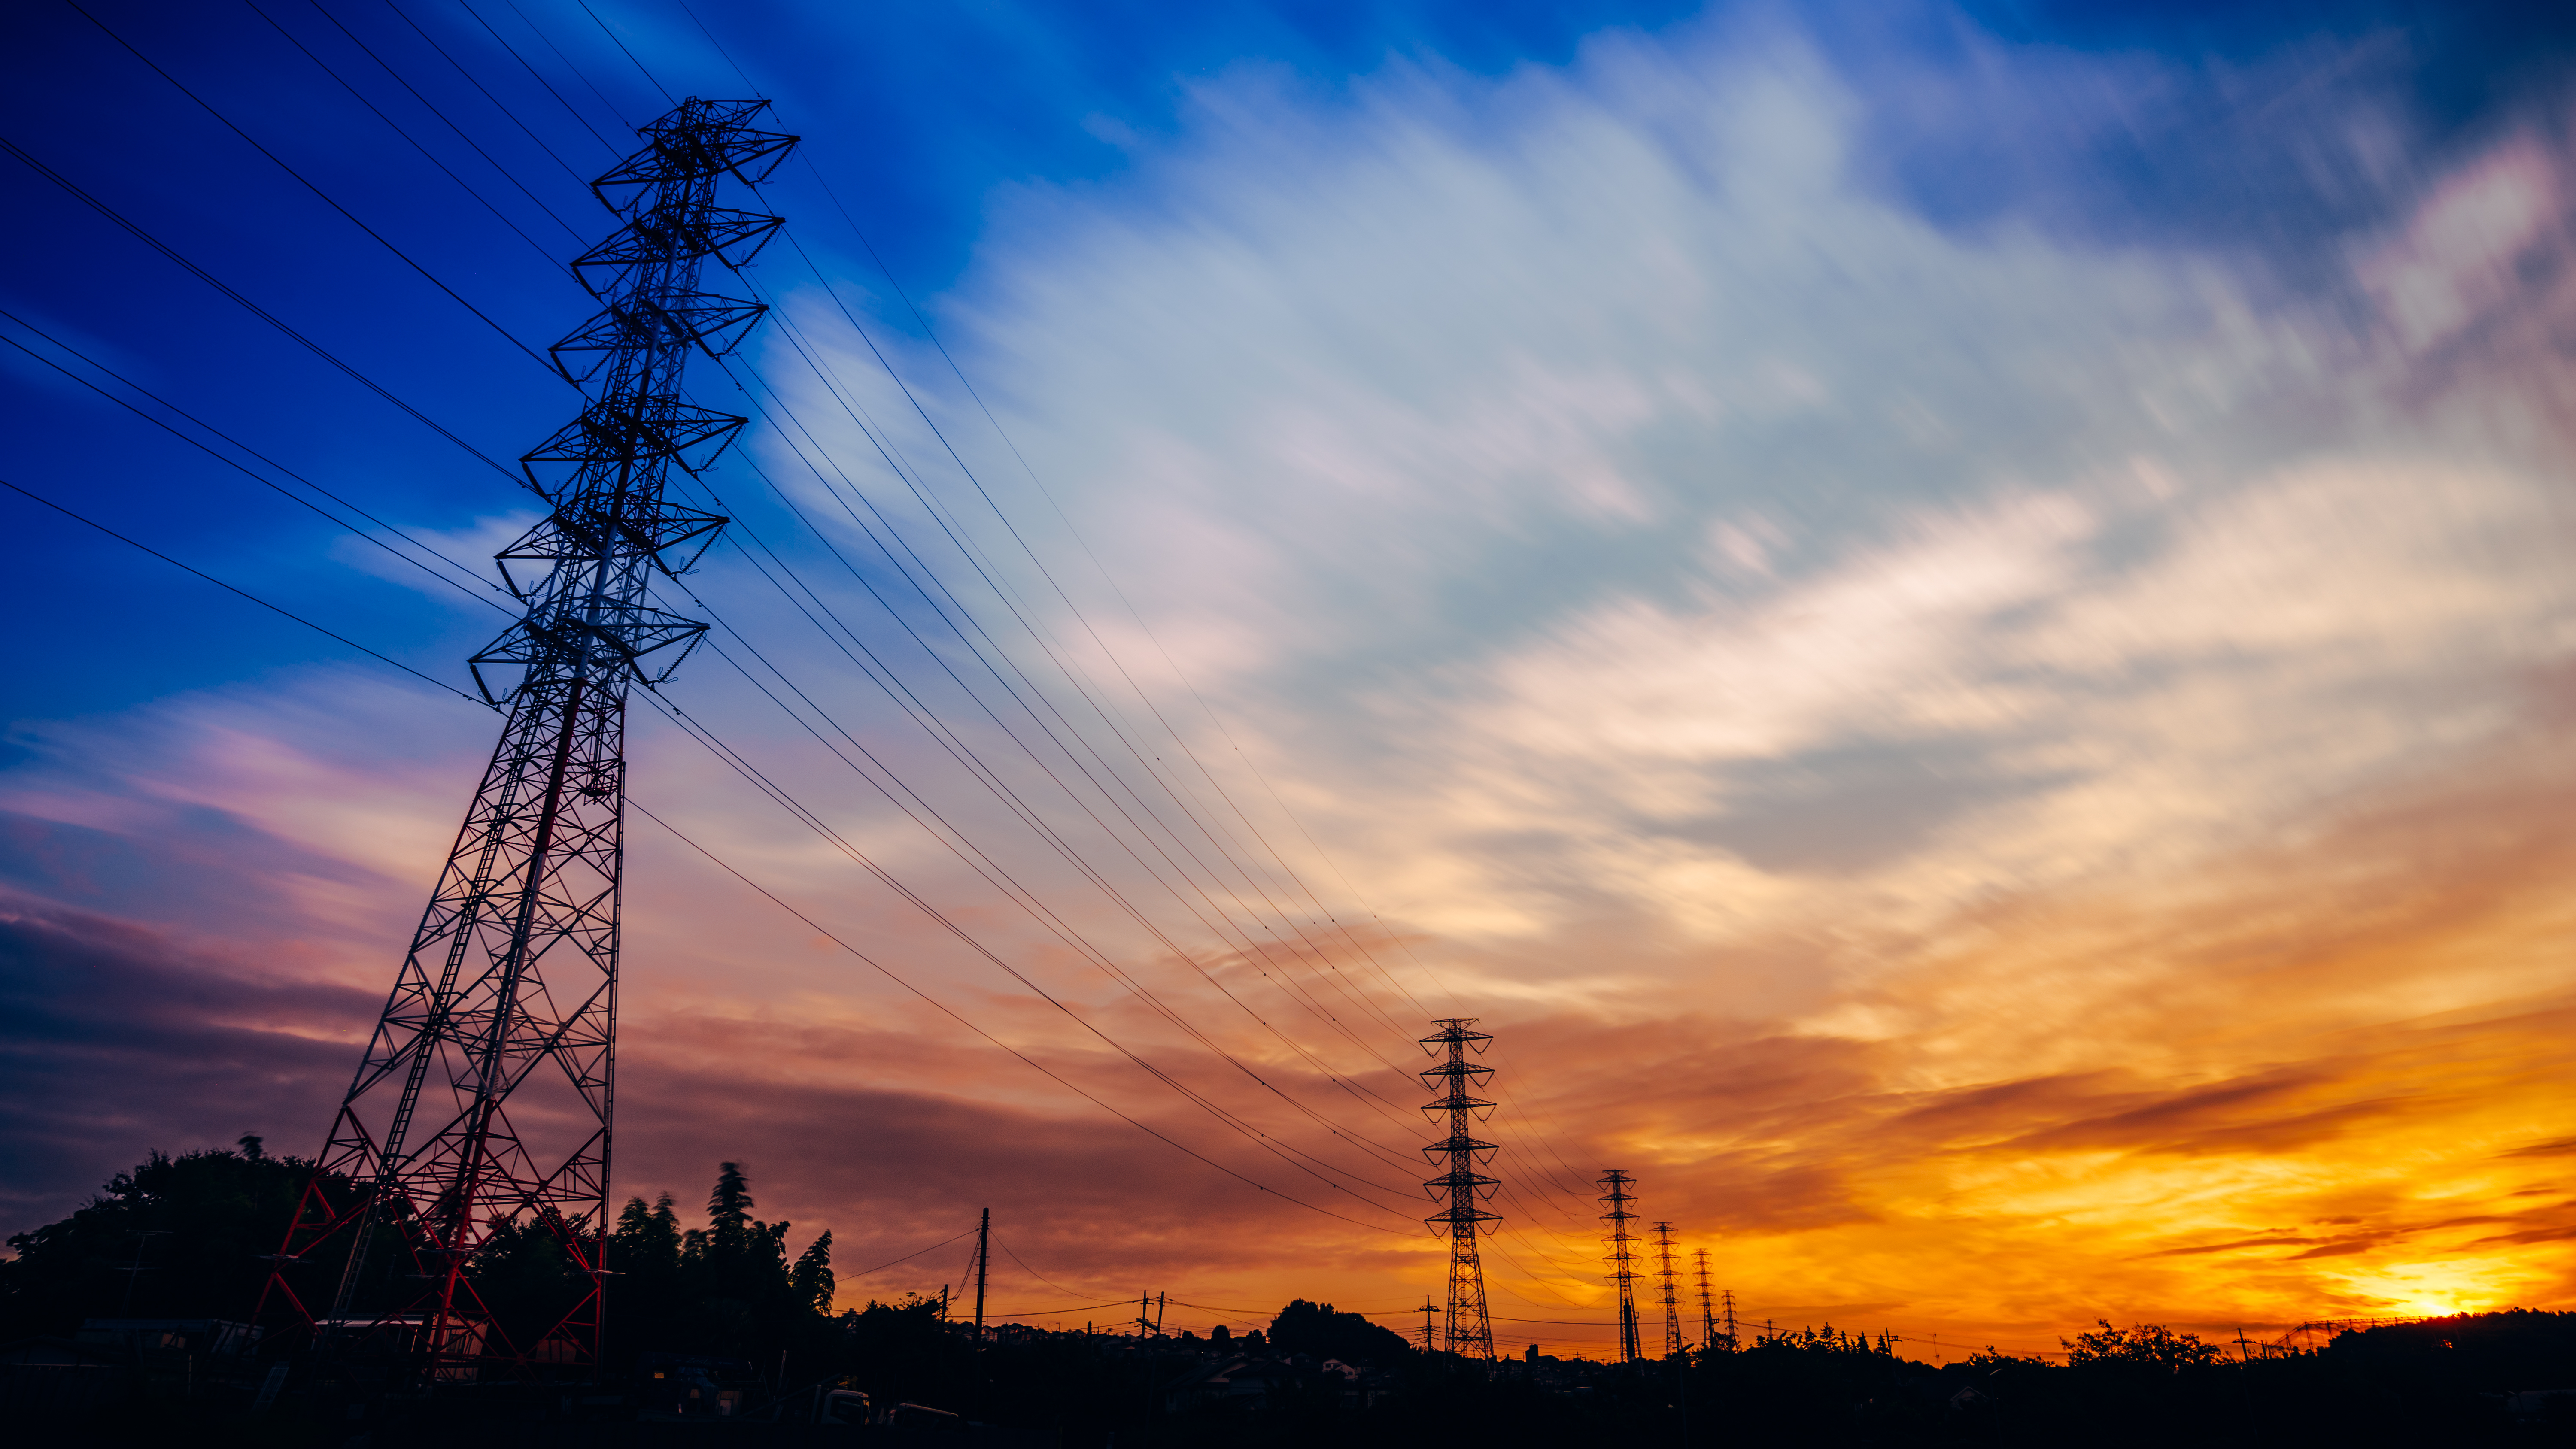
cloud, sky, sunrise, sunset, sunlight, morning, dawn, atmosphere, dusk, evening, electricity, earlymorning, sony, yokohama, ilce7m2, fe1635mmf4zaoss, transmissiontowers, afterglow